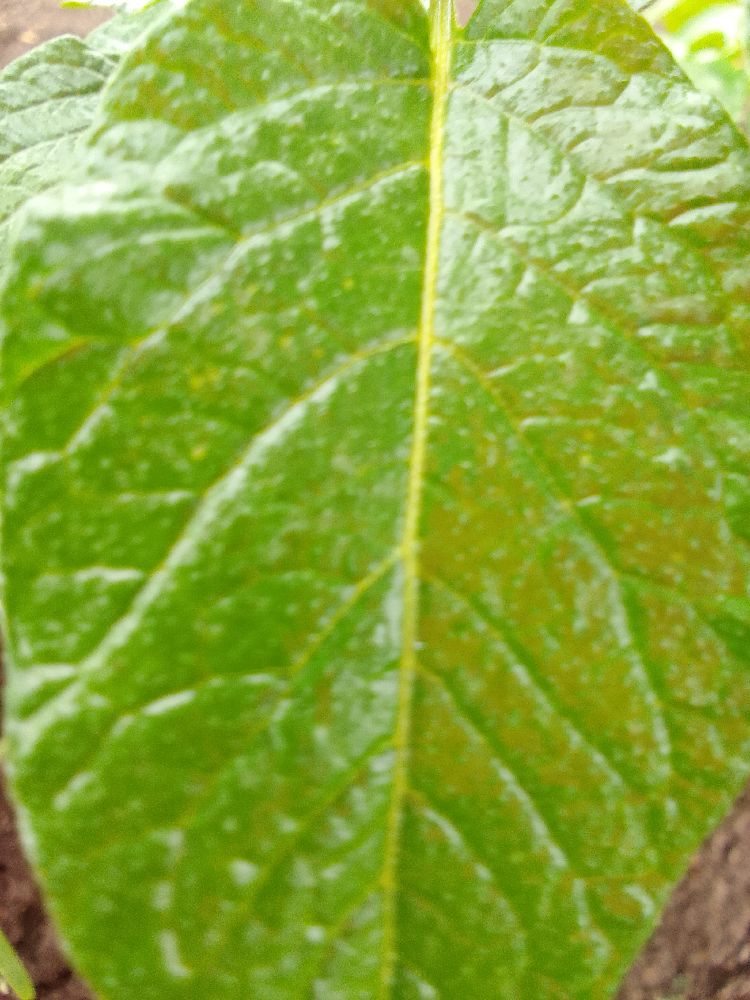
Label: Healthy